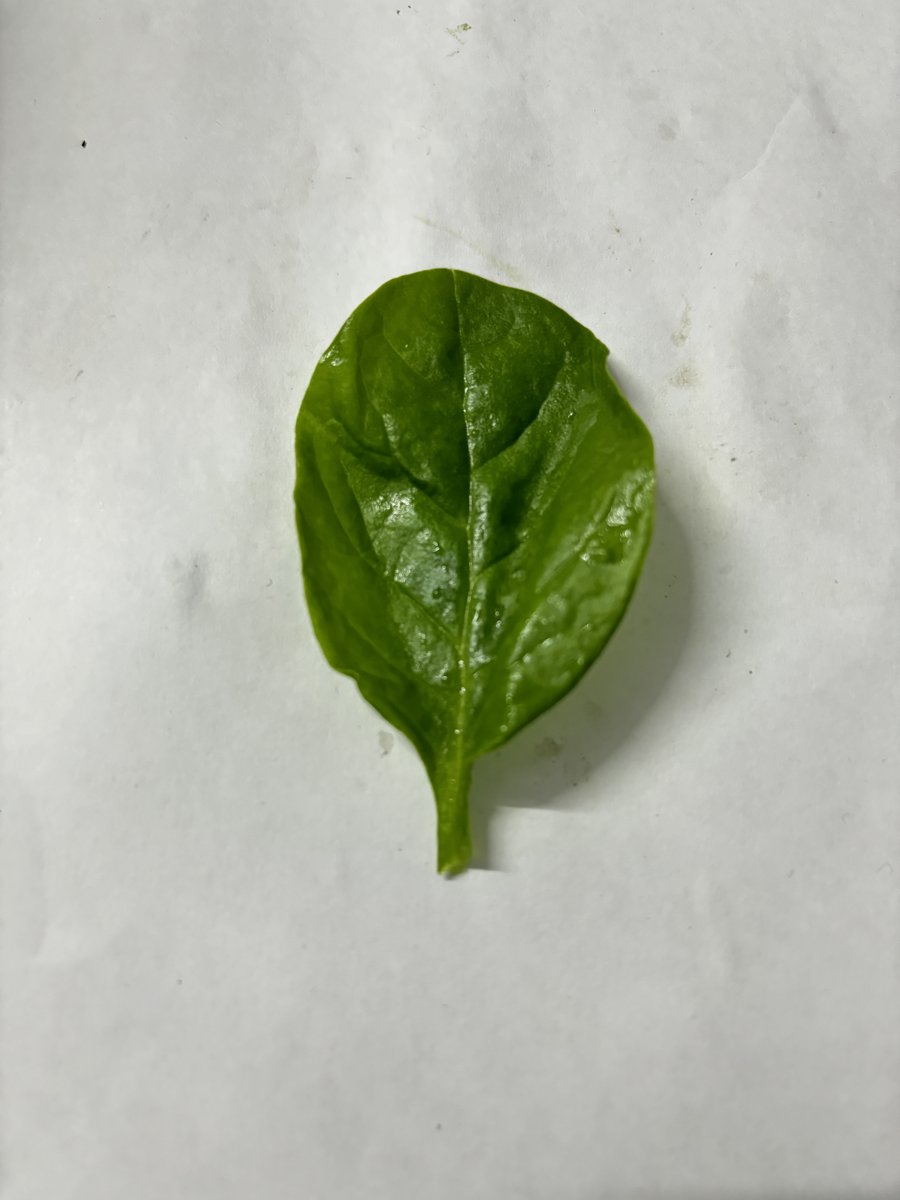
Label: Healthy-Leaf